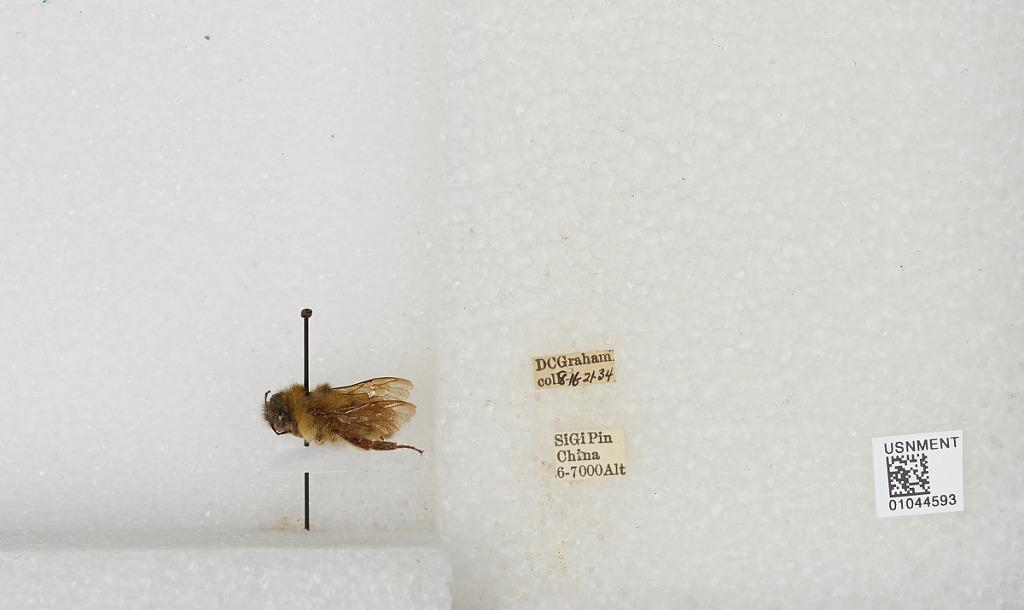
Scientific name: Bombus sp.
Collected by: D. Graham
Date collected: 1934-8-16
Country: China
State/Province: Sichuan
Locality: Si Gi Pin